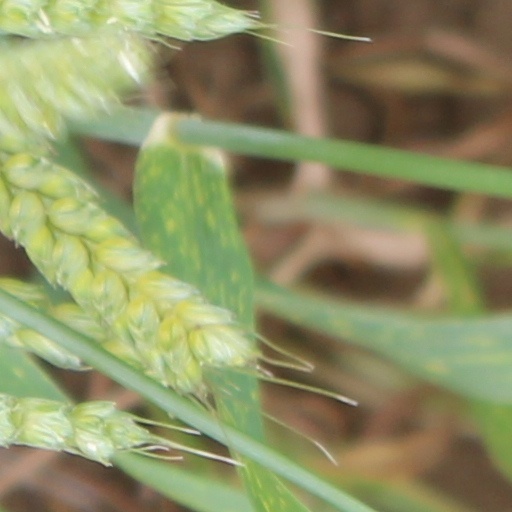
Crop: wheat